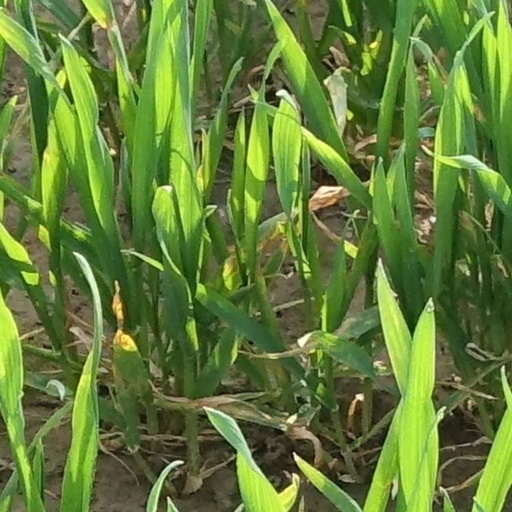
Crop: wheat